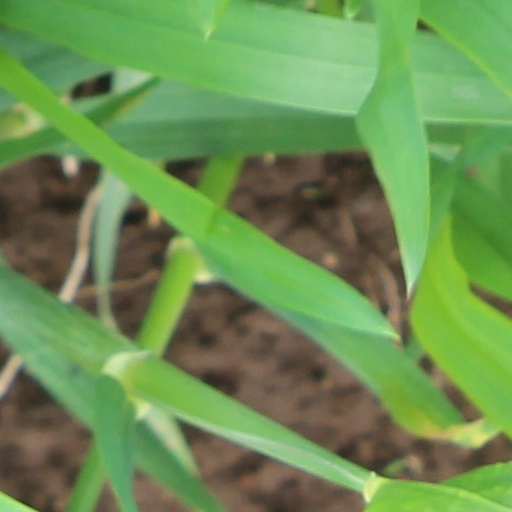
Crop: wheat